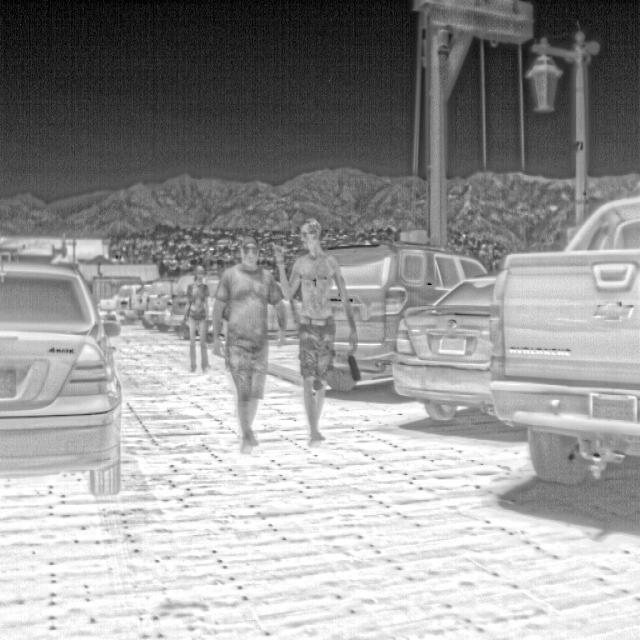
Detected objects:
label: person
label: person
label: person